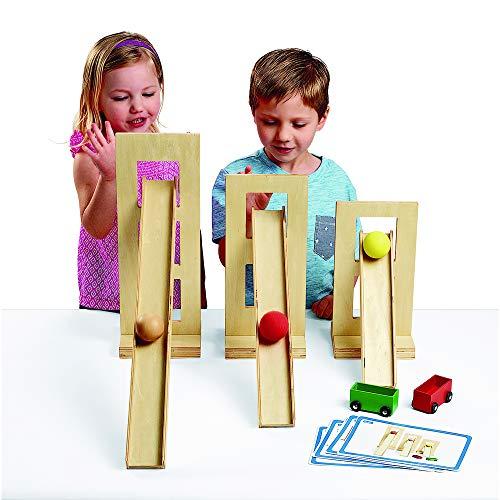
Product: Excellerations Engineering with Ramps Interactive STEM Educational Science Toy for Kids 20 Pieces Measure 11"-24", Preschool
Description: GREAT FOR CLASSROOMS: This interactive STEM toy can be used on a table top or on the floor - young learners will love to experiment with different setups to explore science concepts in a fun way.
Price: $19.95
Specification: Shipping Weight: 17.3 pounds (View shipping rates and policies)|ASIN: B01I0E43XM|Item model number: RAMPSET